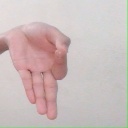
अक्षर: ज्ञ